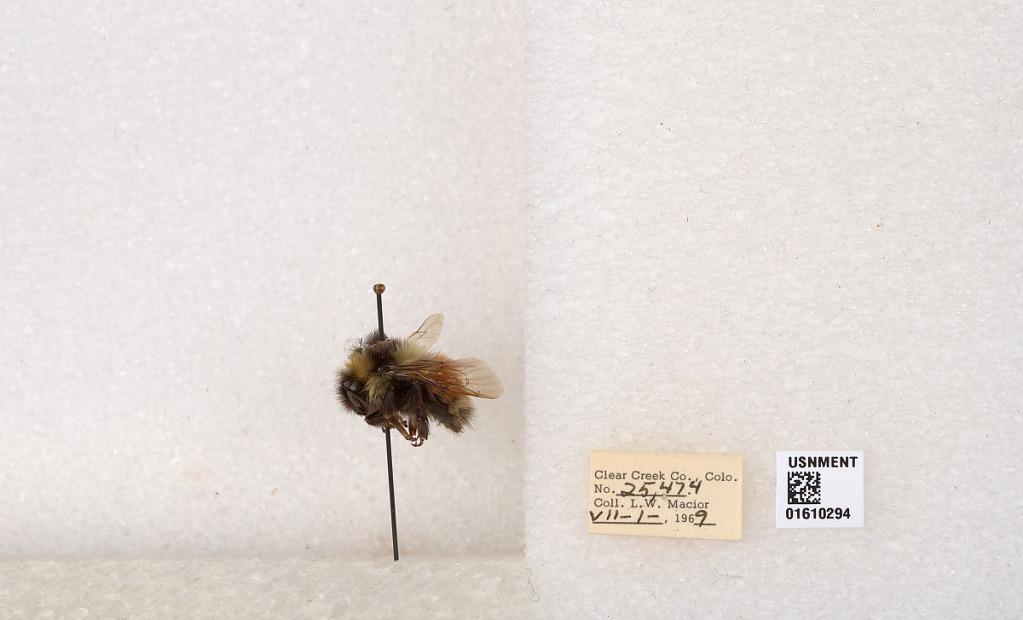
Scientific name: Bombus (Pyrobombus) sylvicola Kirby
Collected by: L. Macior
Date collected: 1969-7-1
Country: United States
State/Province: Colorado
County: Clear Creek
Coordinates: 39.6891, -105.644